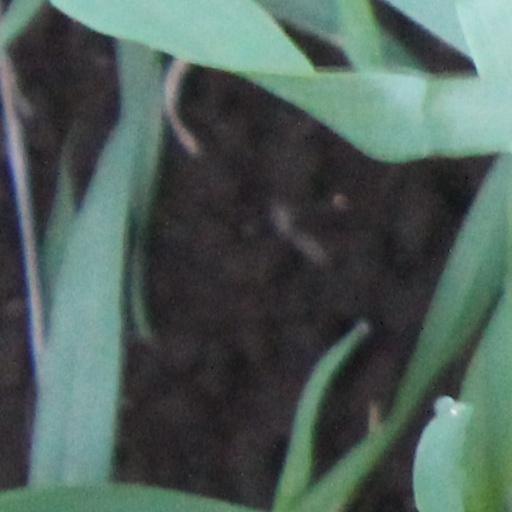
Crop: wheat